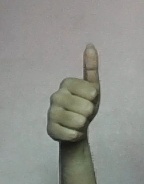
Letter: aleff